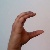
The image shows a hand gesture representing the letter 'C' in Indian Sign Language.